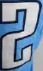
Number: 2